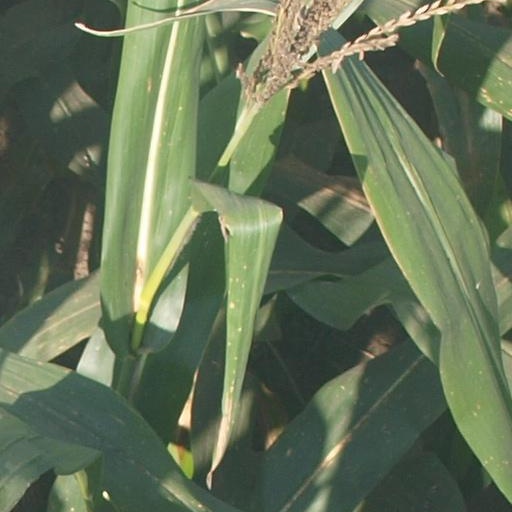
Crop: maize; corn